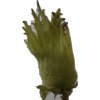
Label: peanut_shell_1x